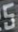
Number: 5